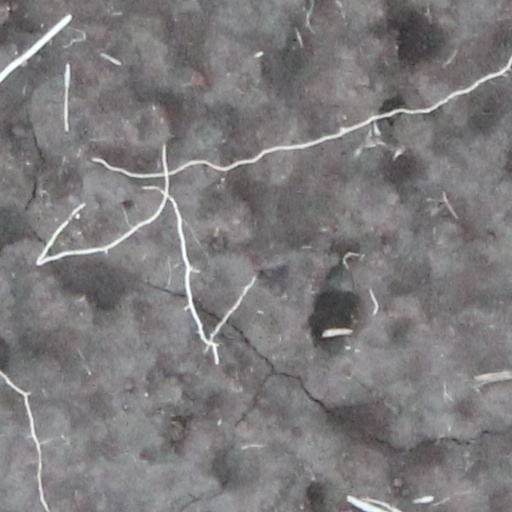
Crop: wheat